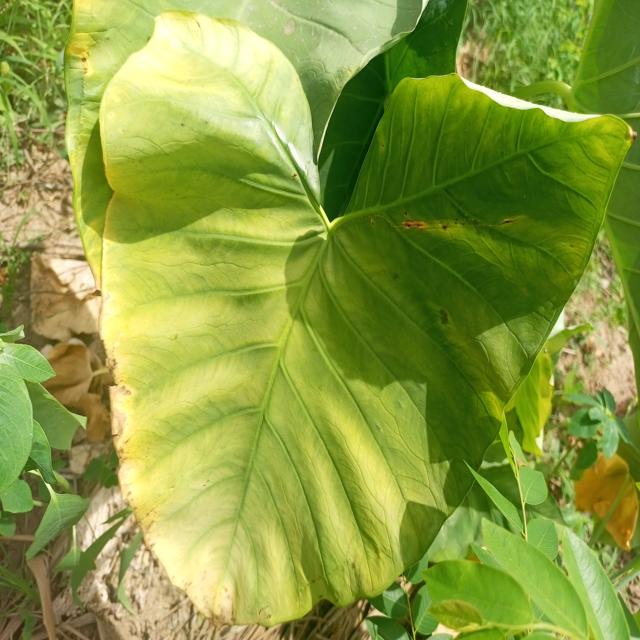
Label: Early_Blight